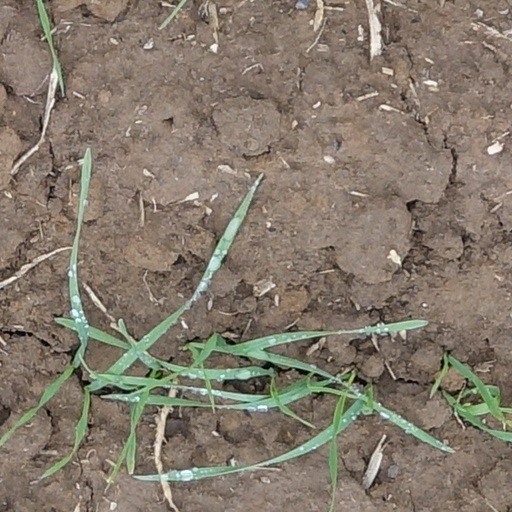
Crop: wheat